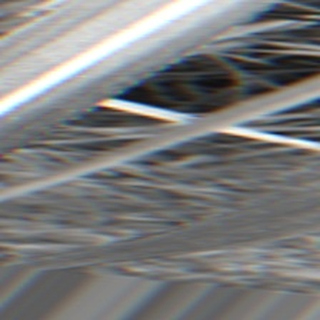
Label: sugarcane_bacterial_blight